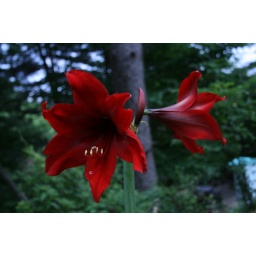
flower &amp;amp; plant janghung-arboretum in kyungki korea